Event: Nepal Earthquake
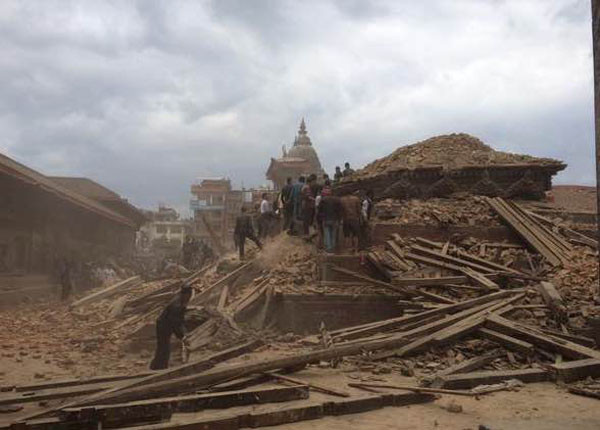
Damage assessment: damage